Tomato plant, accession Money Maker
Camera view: bottom (45 deg); turntable rotation: 210 degrees
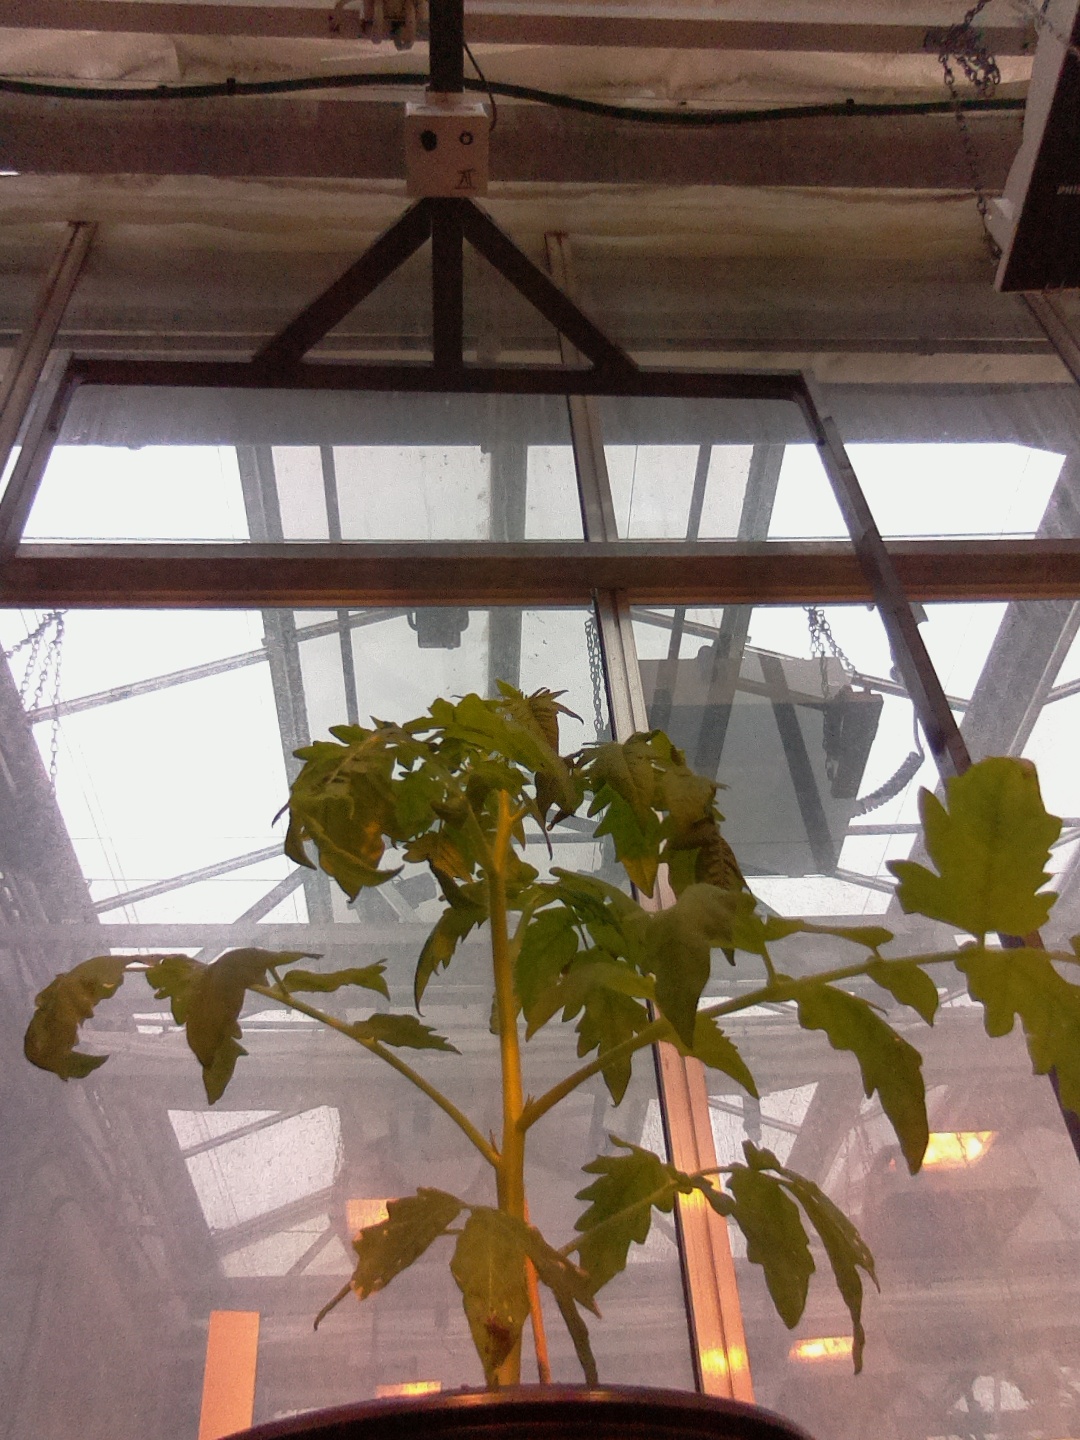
BBCH growth stage 14: 8 of true leaves visible